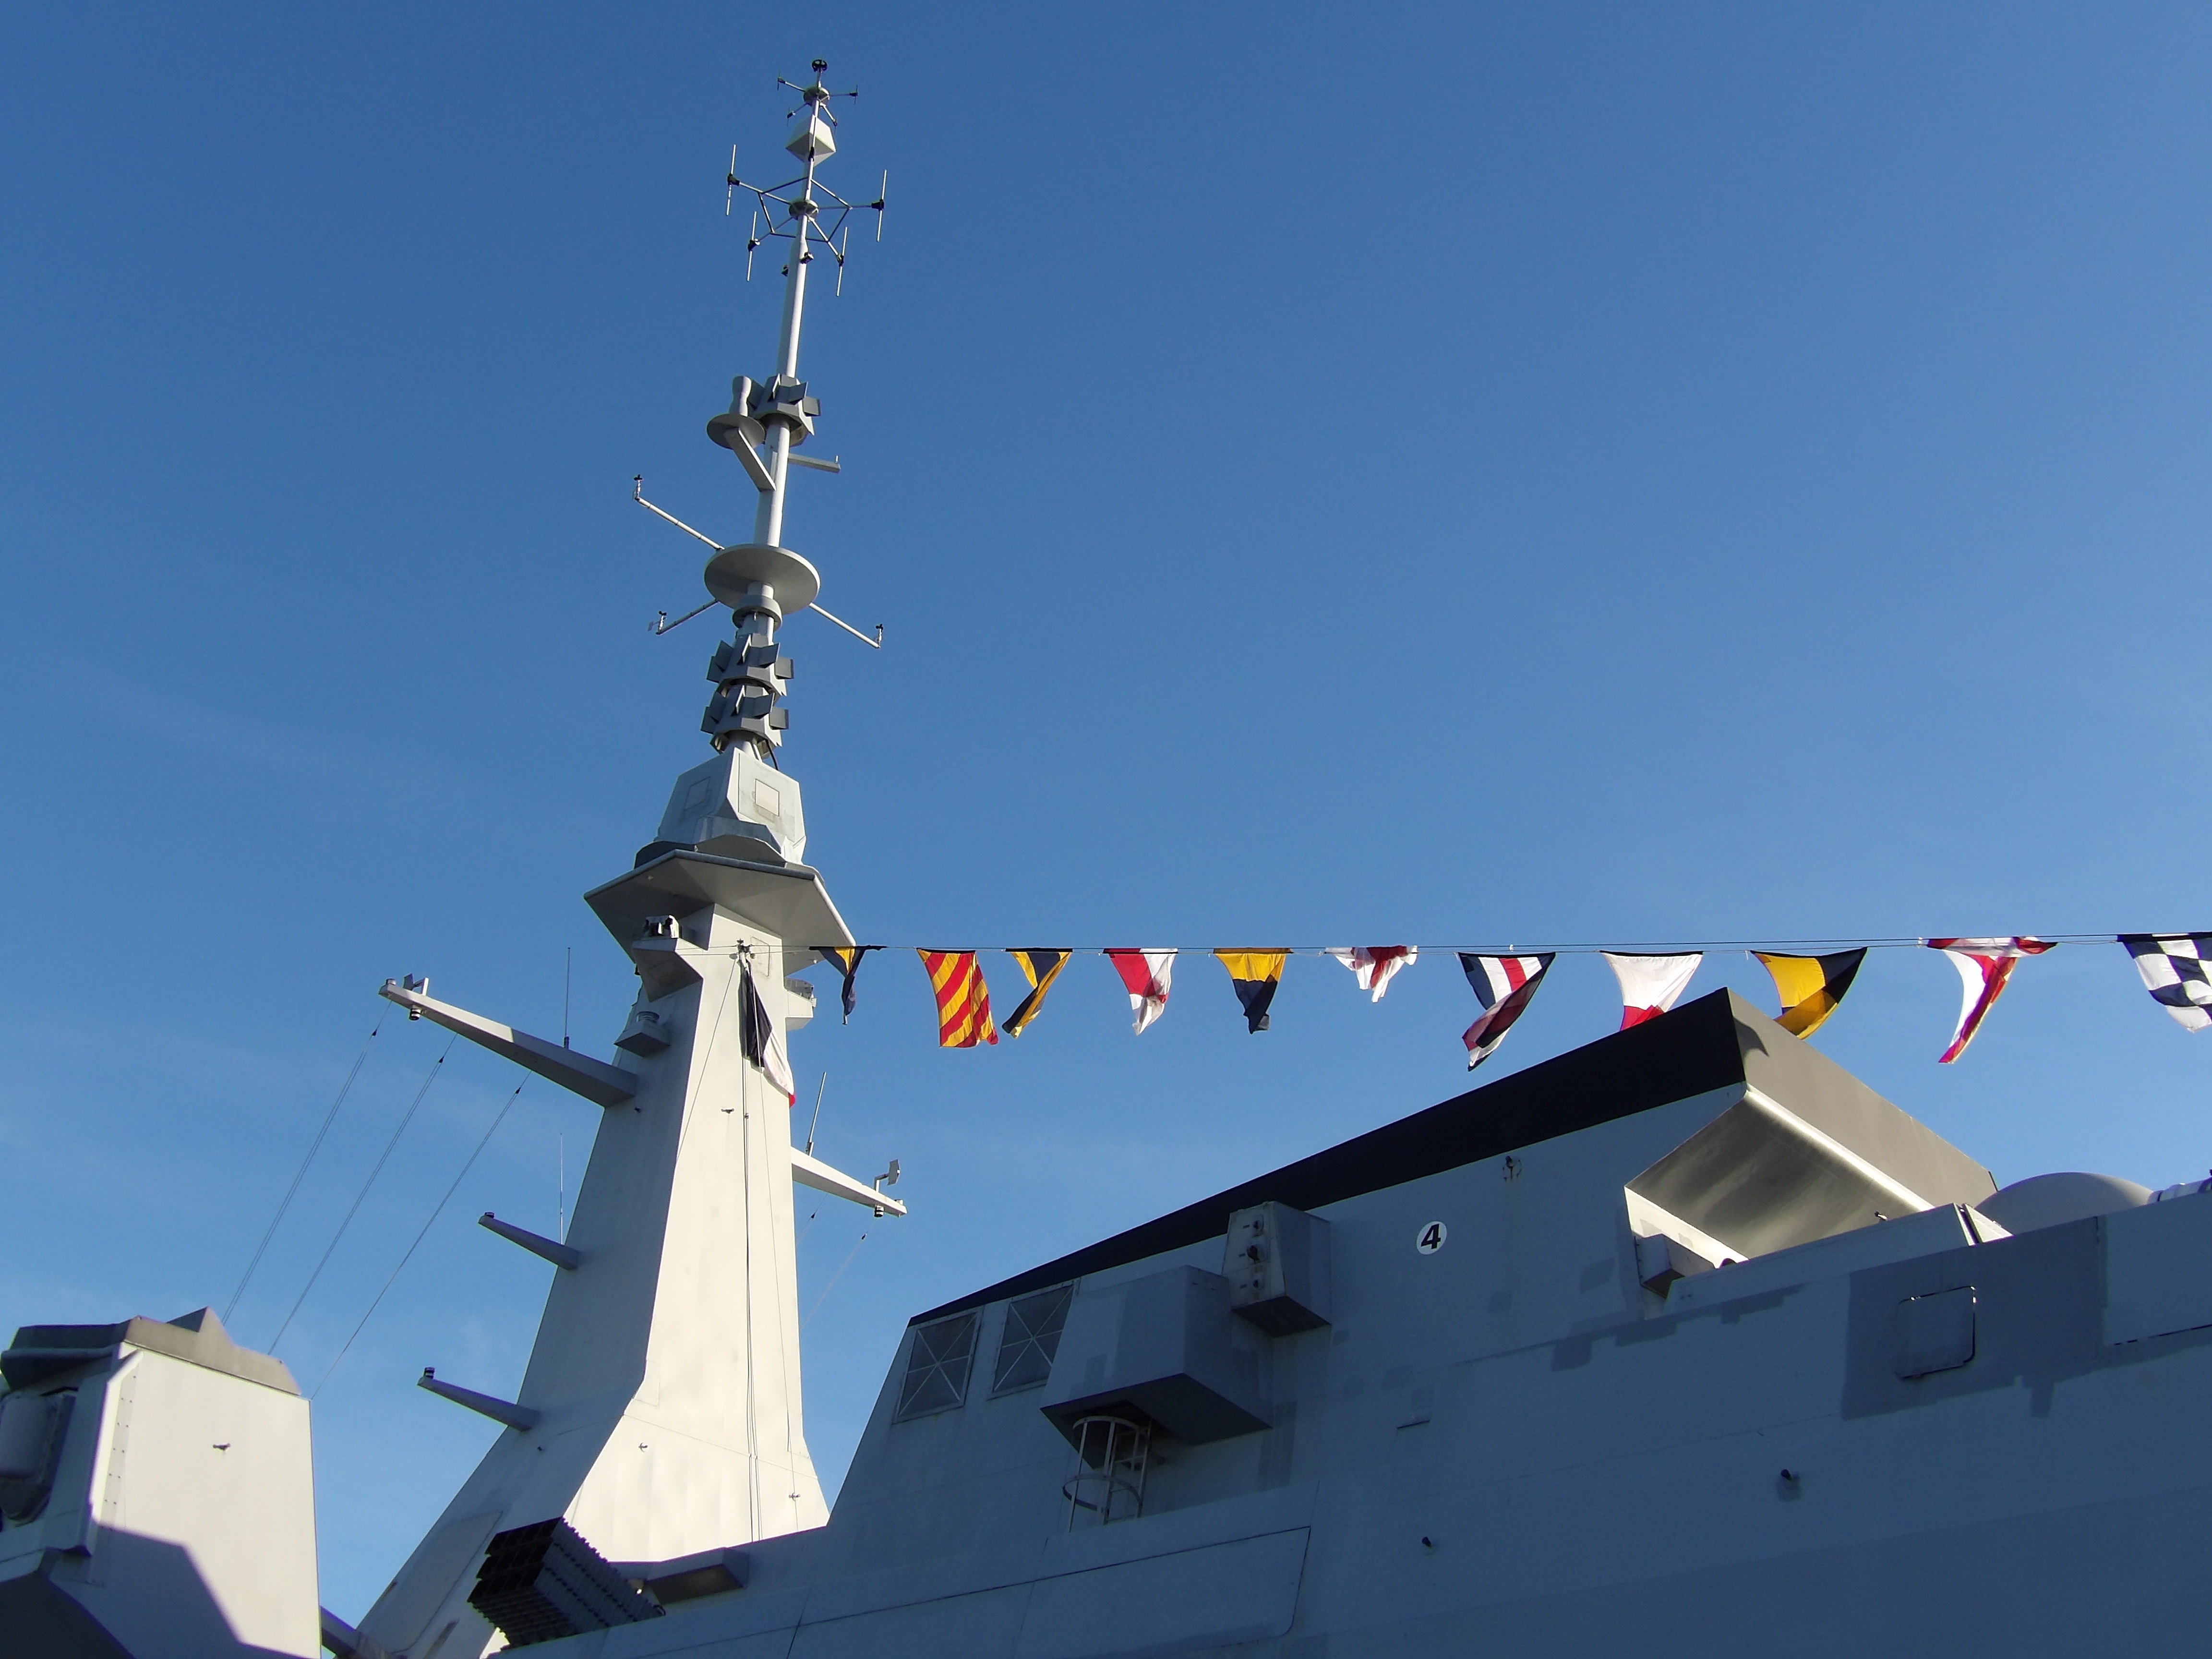
boat, wind, ship, military, france, antenna, vehicle, mast, pennants, navy, watercraft, frigate, stealth, brittany, finist re, brest, atmosphere of earth